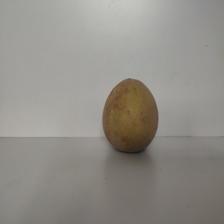
Size: Large